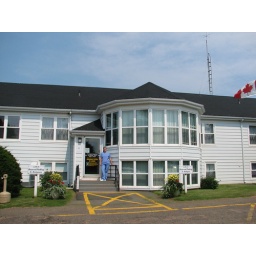
I think Erika said there are 23 beds in her hospital - it's like a big house - I love it!!